Carl Levy (banker)

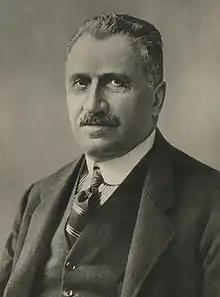

Carl Levy (28 June 185630 January 1938) also known as Carl Hagen, was a German Jewish banker and philanthropist.